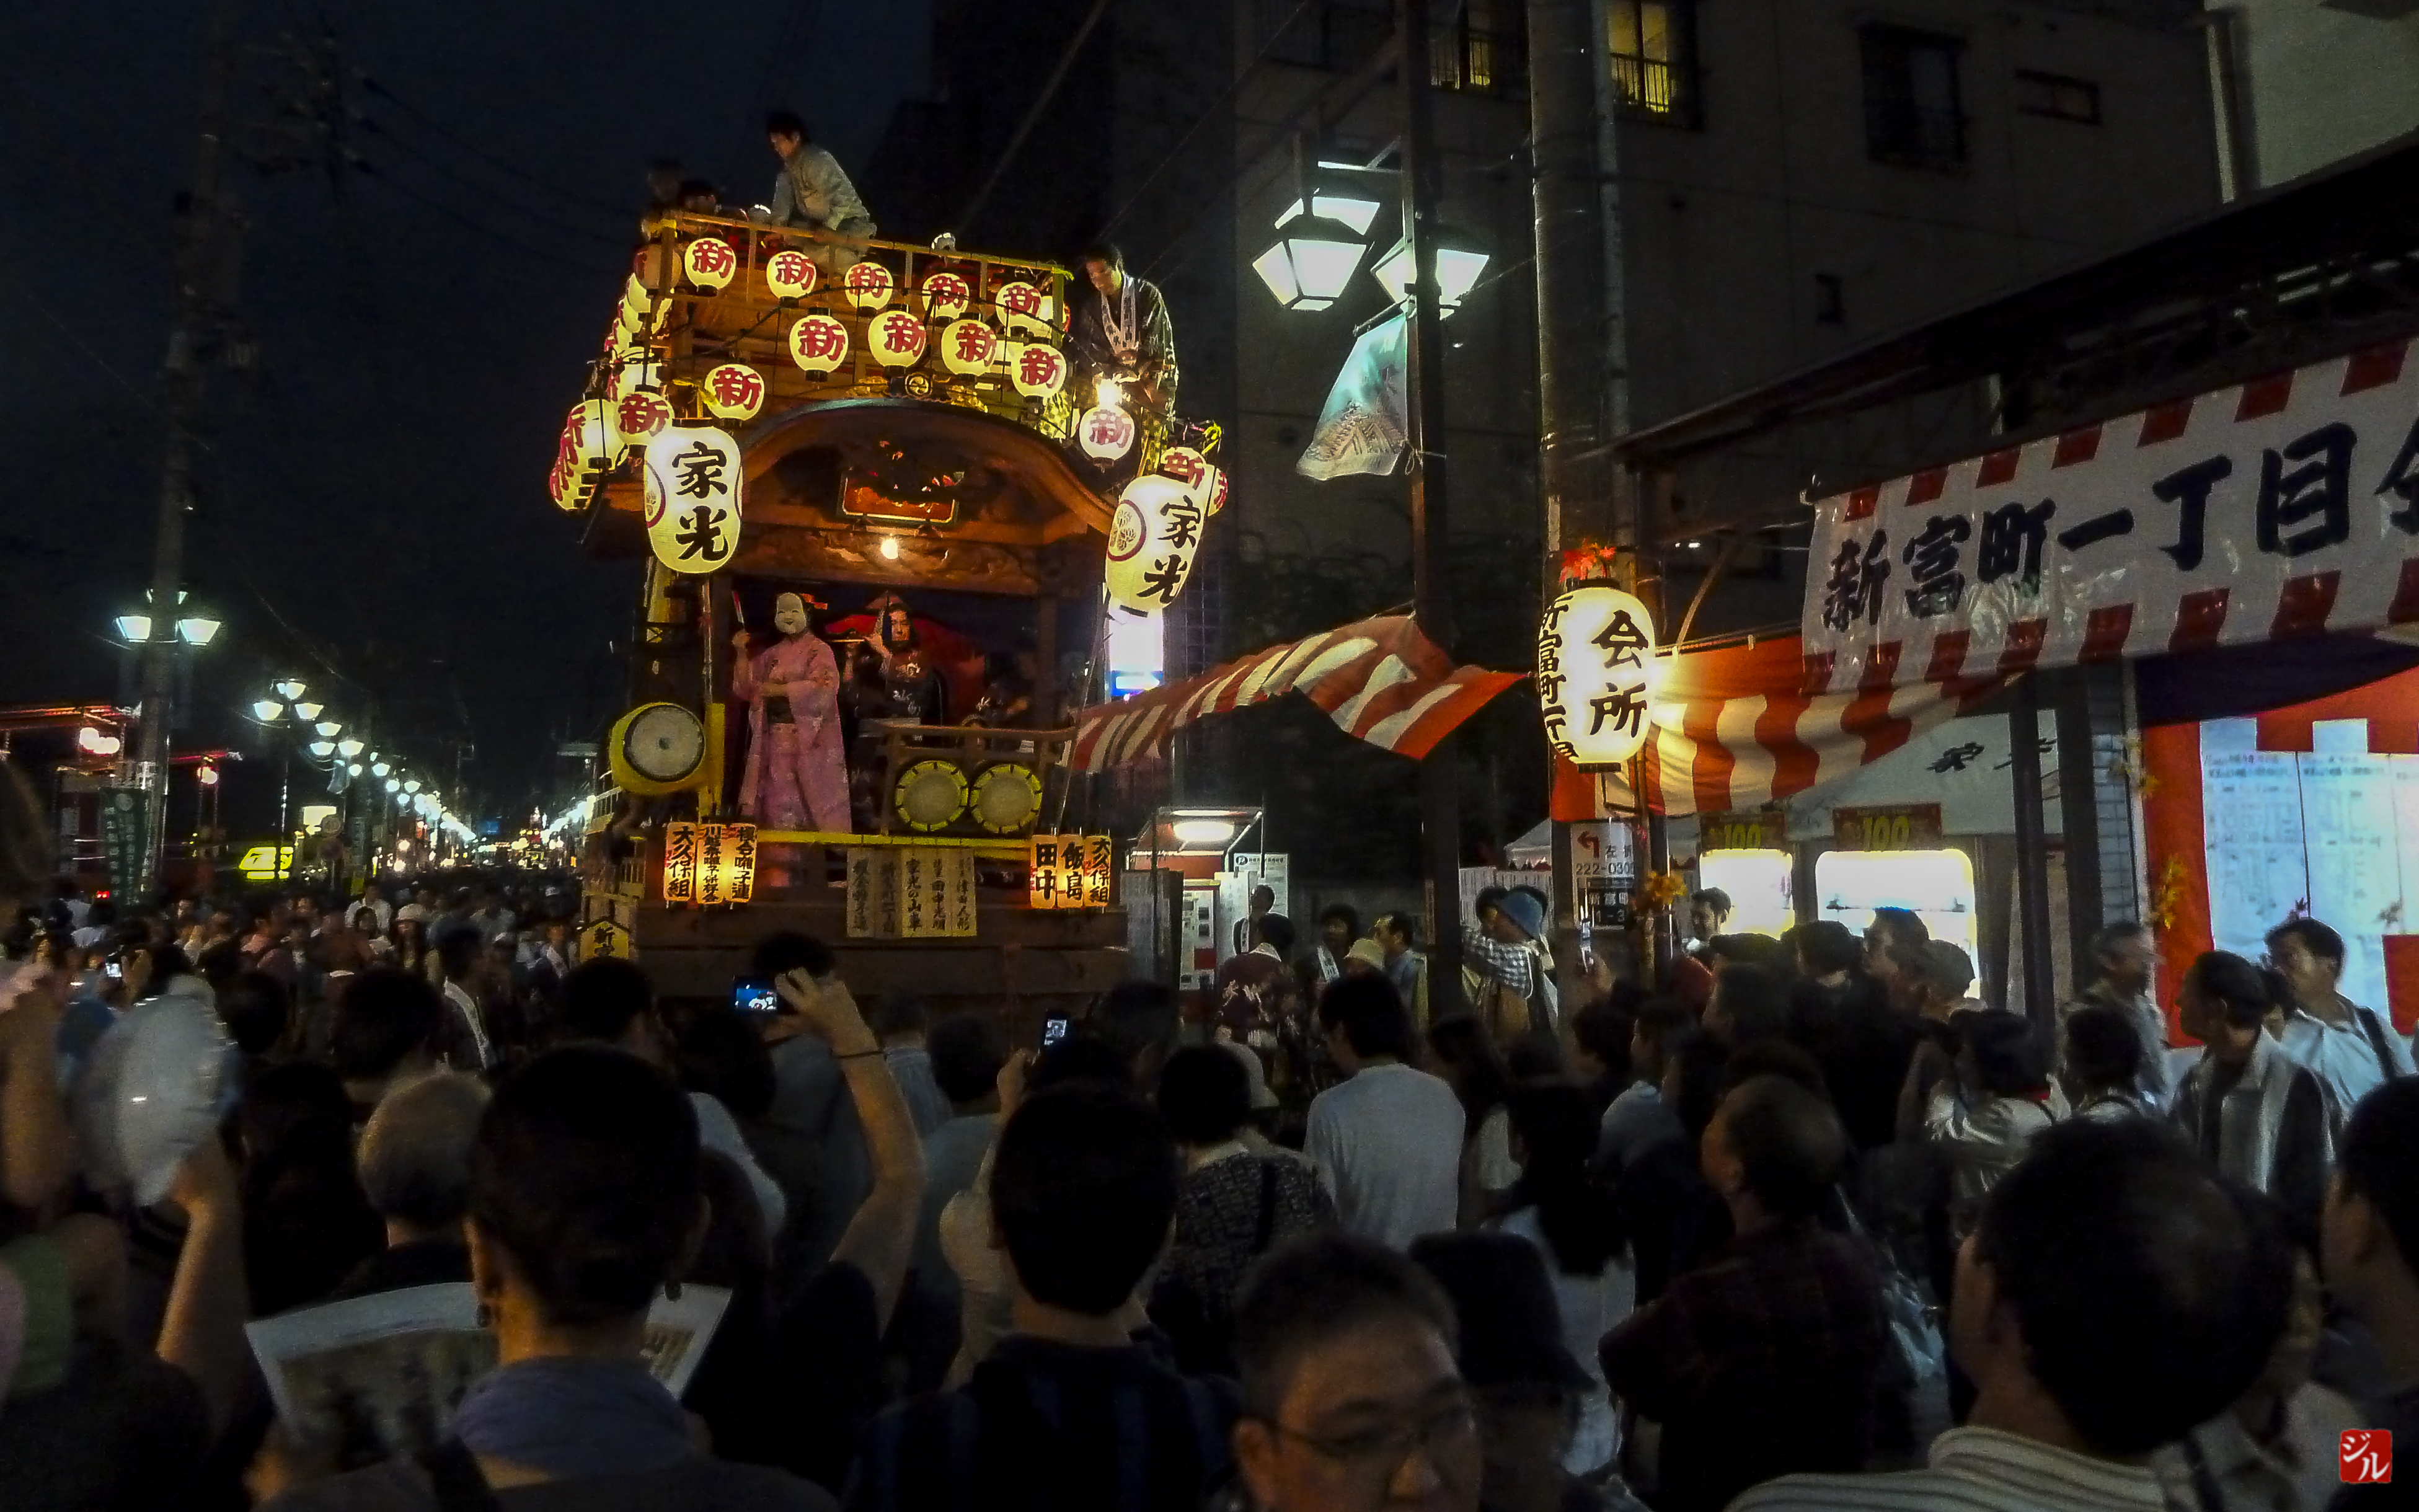
night, crowd, festival, japon, saitama, kawagoe, matsuri